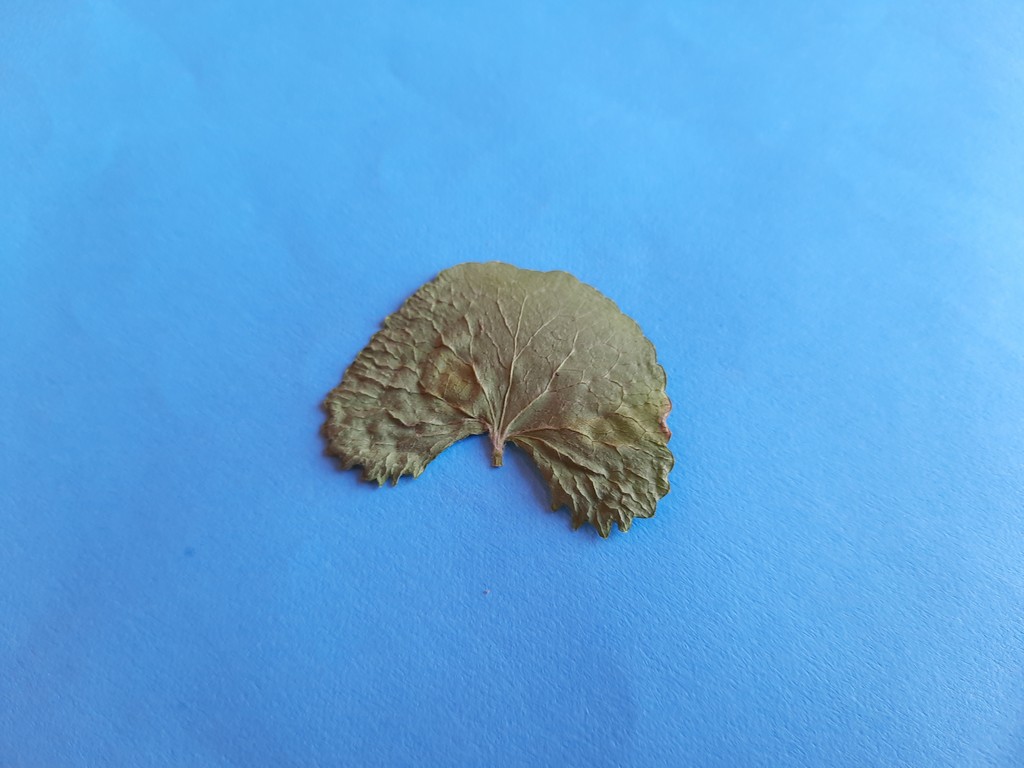
Label: Dried